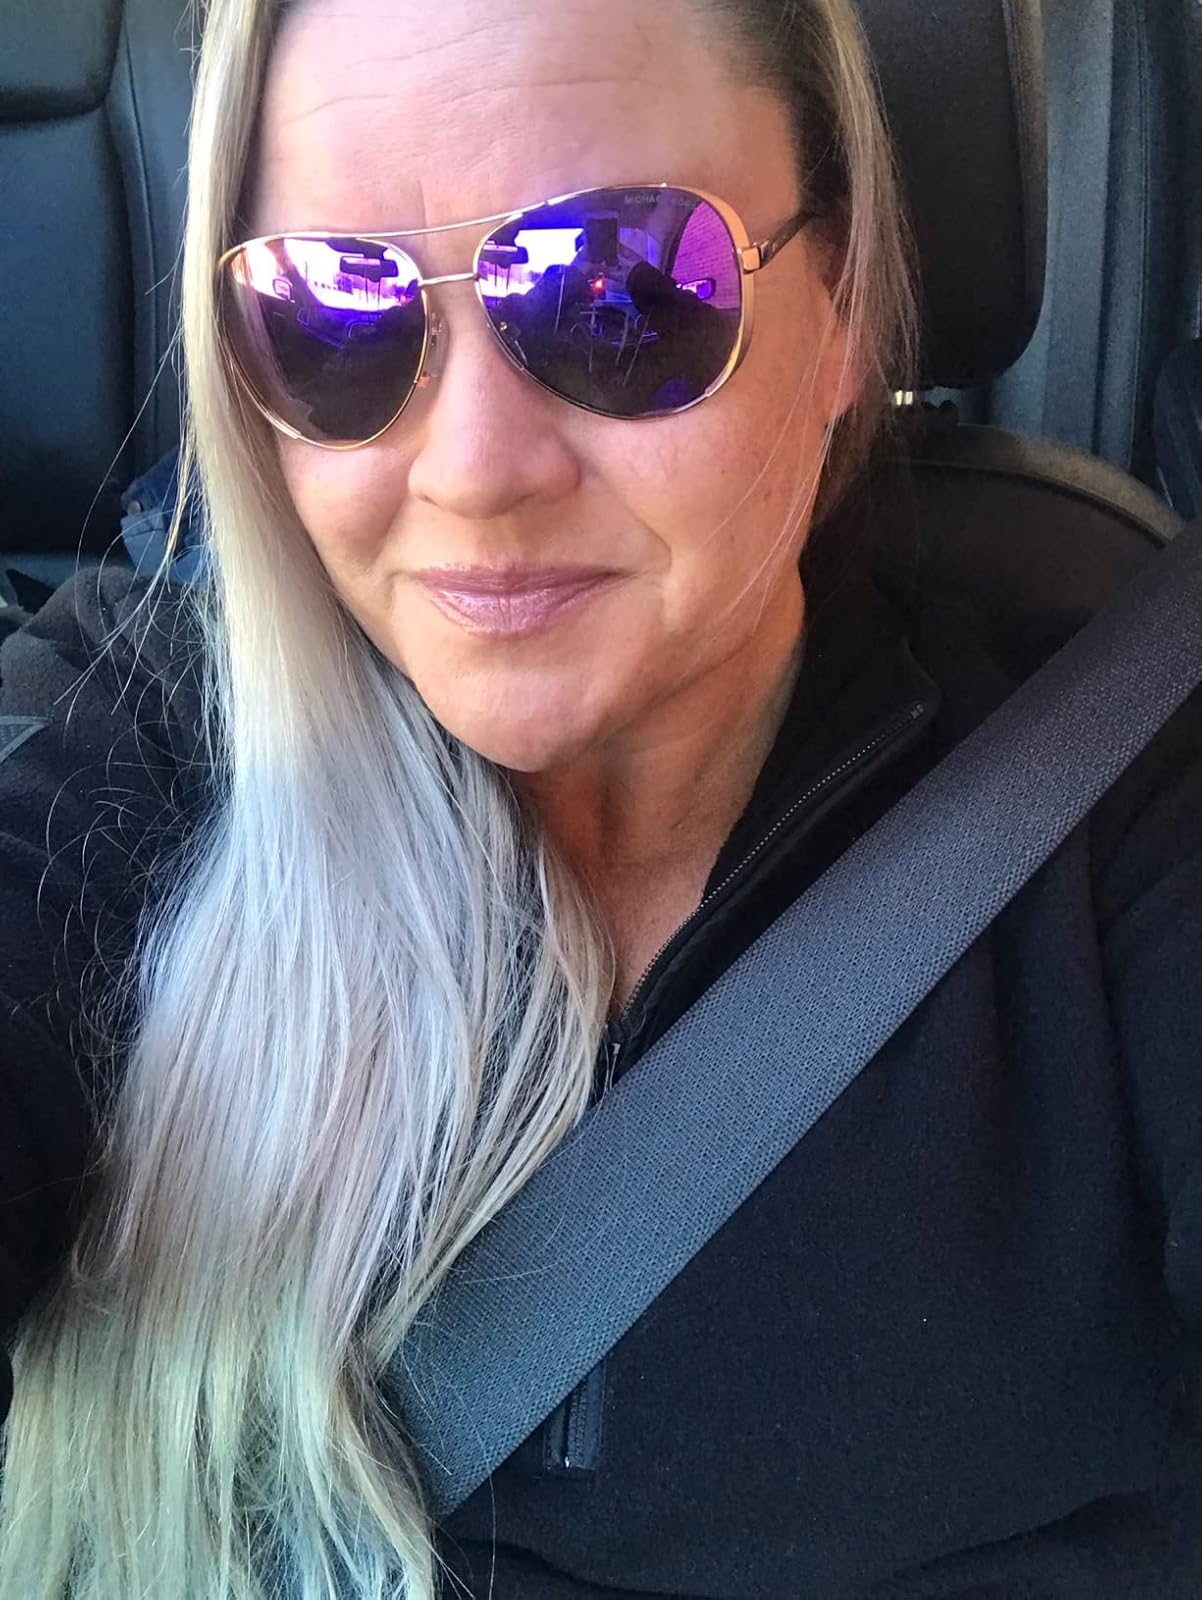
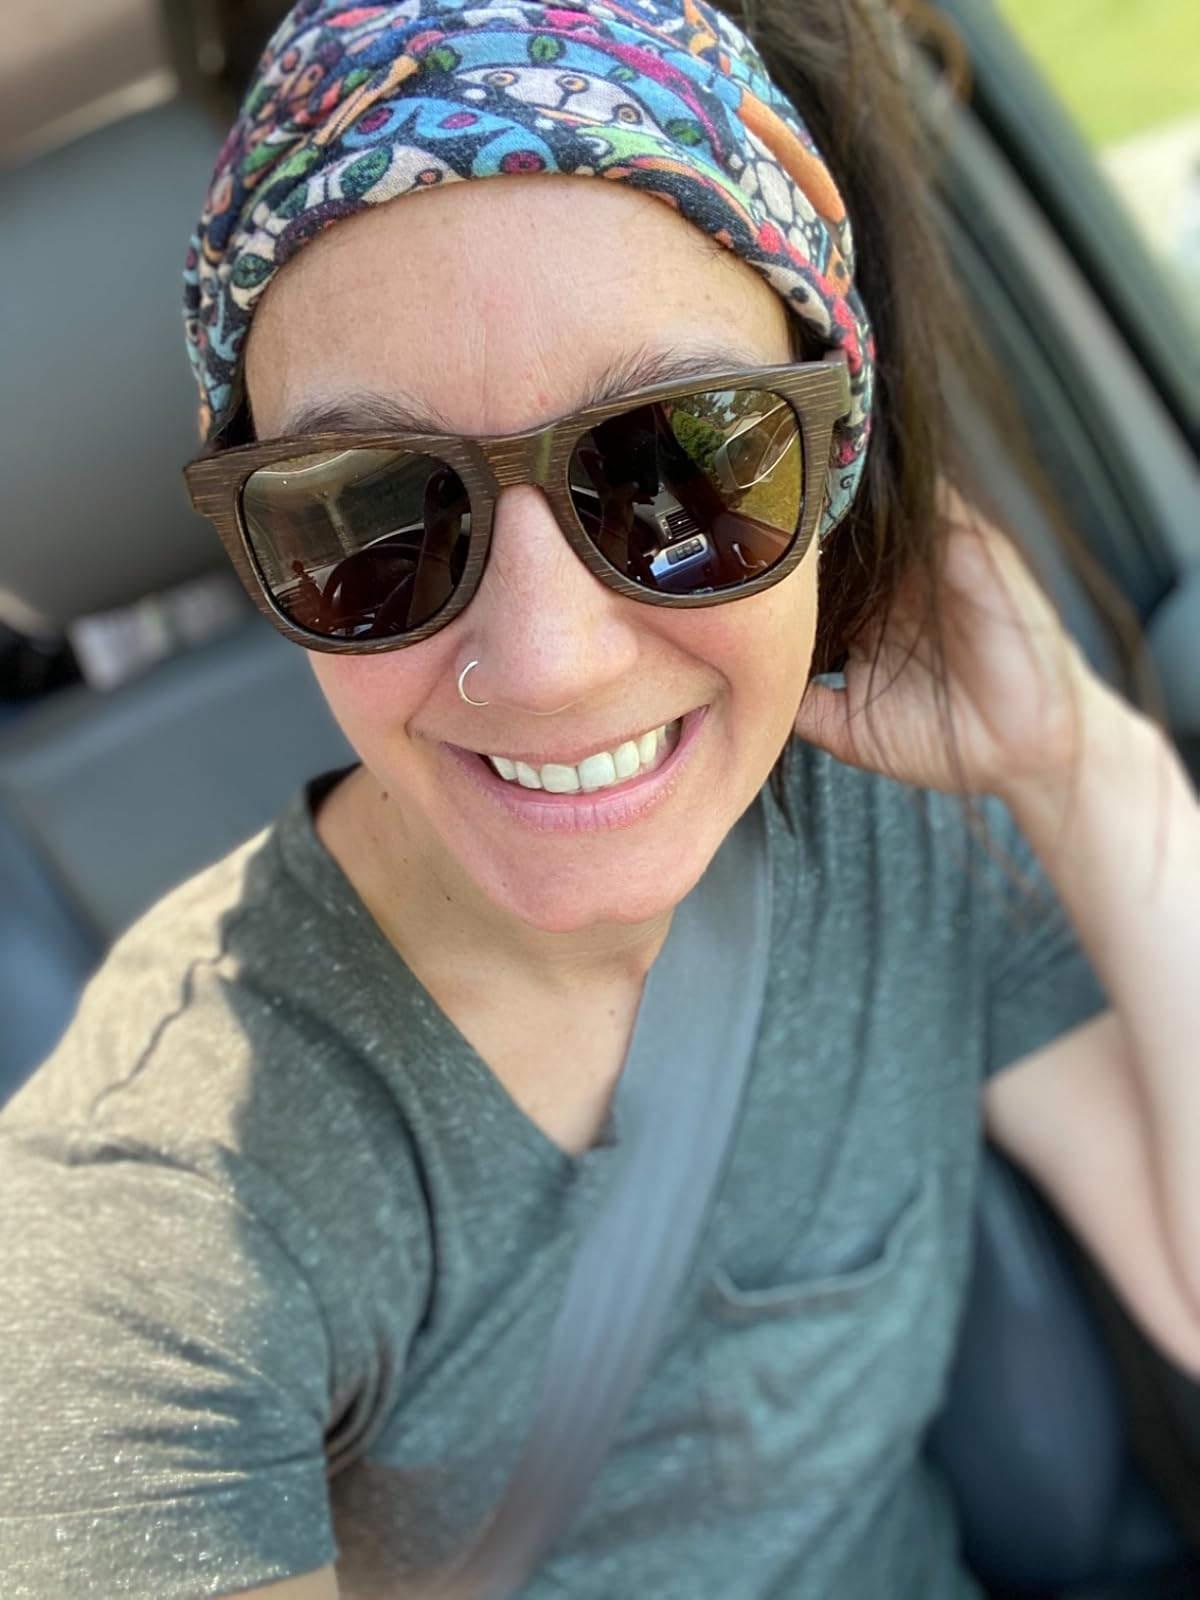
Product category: accessories_sunglasses
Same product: no